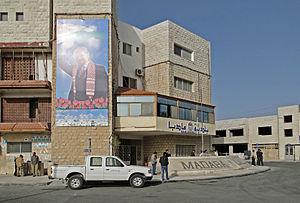
Hôtel de ville de Madaba, Jordanie